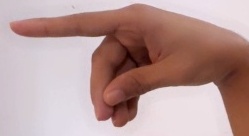
ASL sign: P